Alevi history

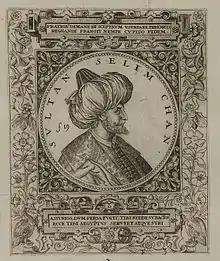
Selim I.

The successor of Bayezid II, Sultan Selim I "The Grim", launched a vigorous campaign into eastern Anatolia, utilising a religious edict condemning Alevis as apostates to massacre many. In the summer of 1514 Selim I launched another offensive and won the major battle of Chaldiran on the eastern side of the Euphrates, convincing the Safavids to avoid open conflict with the Ottomans for the next century, and enabling him to overcome the last independent Turkmen dynasties in eastern Anatolia in 1515–1517.